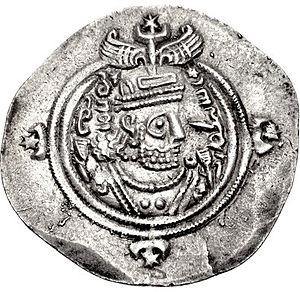
Cette liste présente les dirigeants de la Perse et de l'Iran.
Farrukh Hormizd V est un souverain perse, usurpateur de la dynastie des Sassanides en 631.